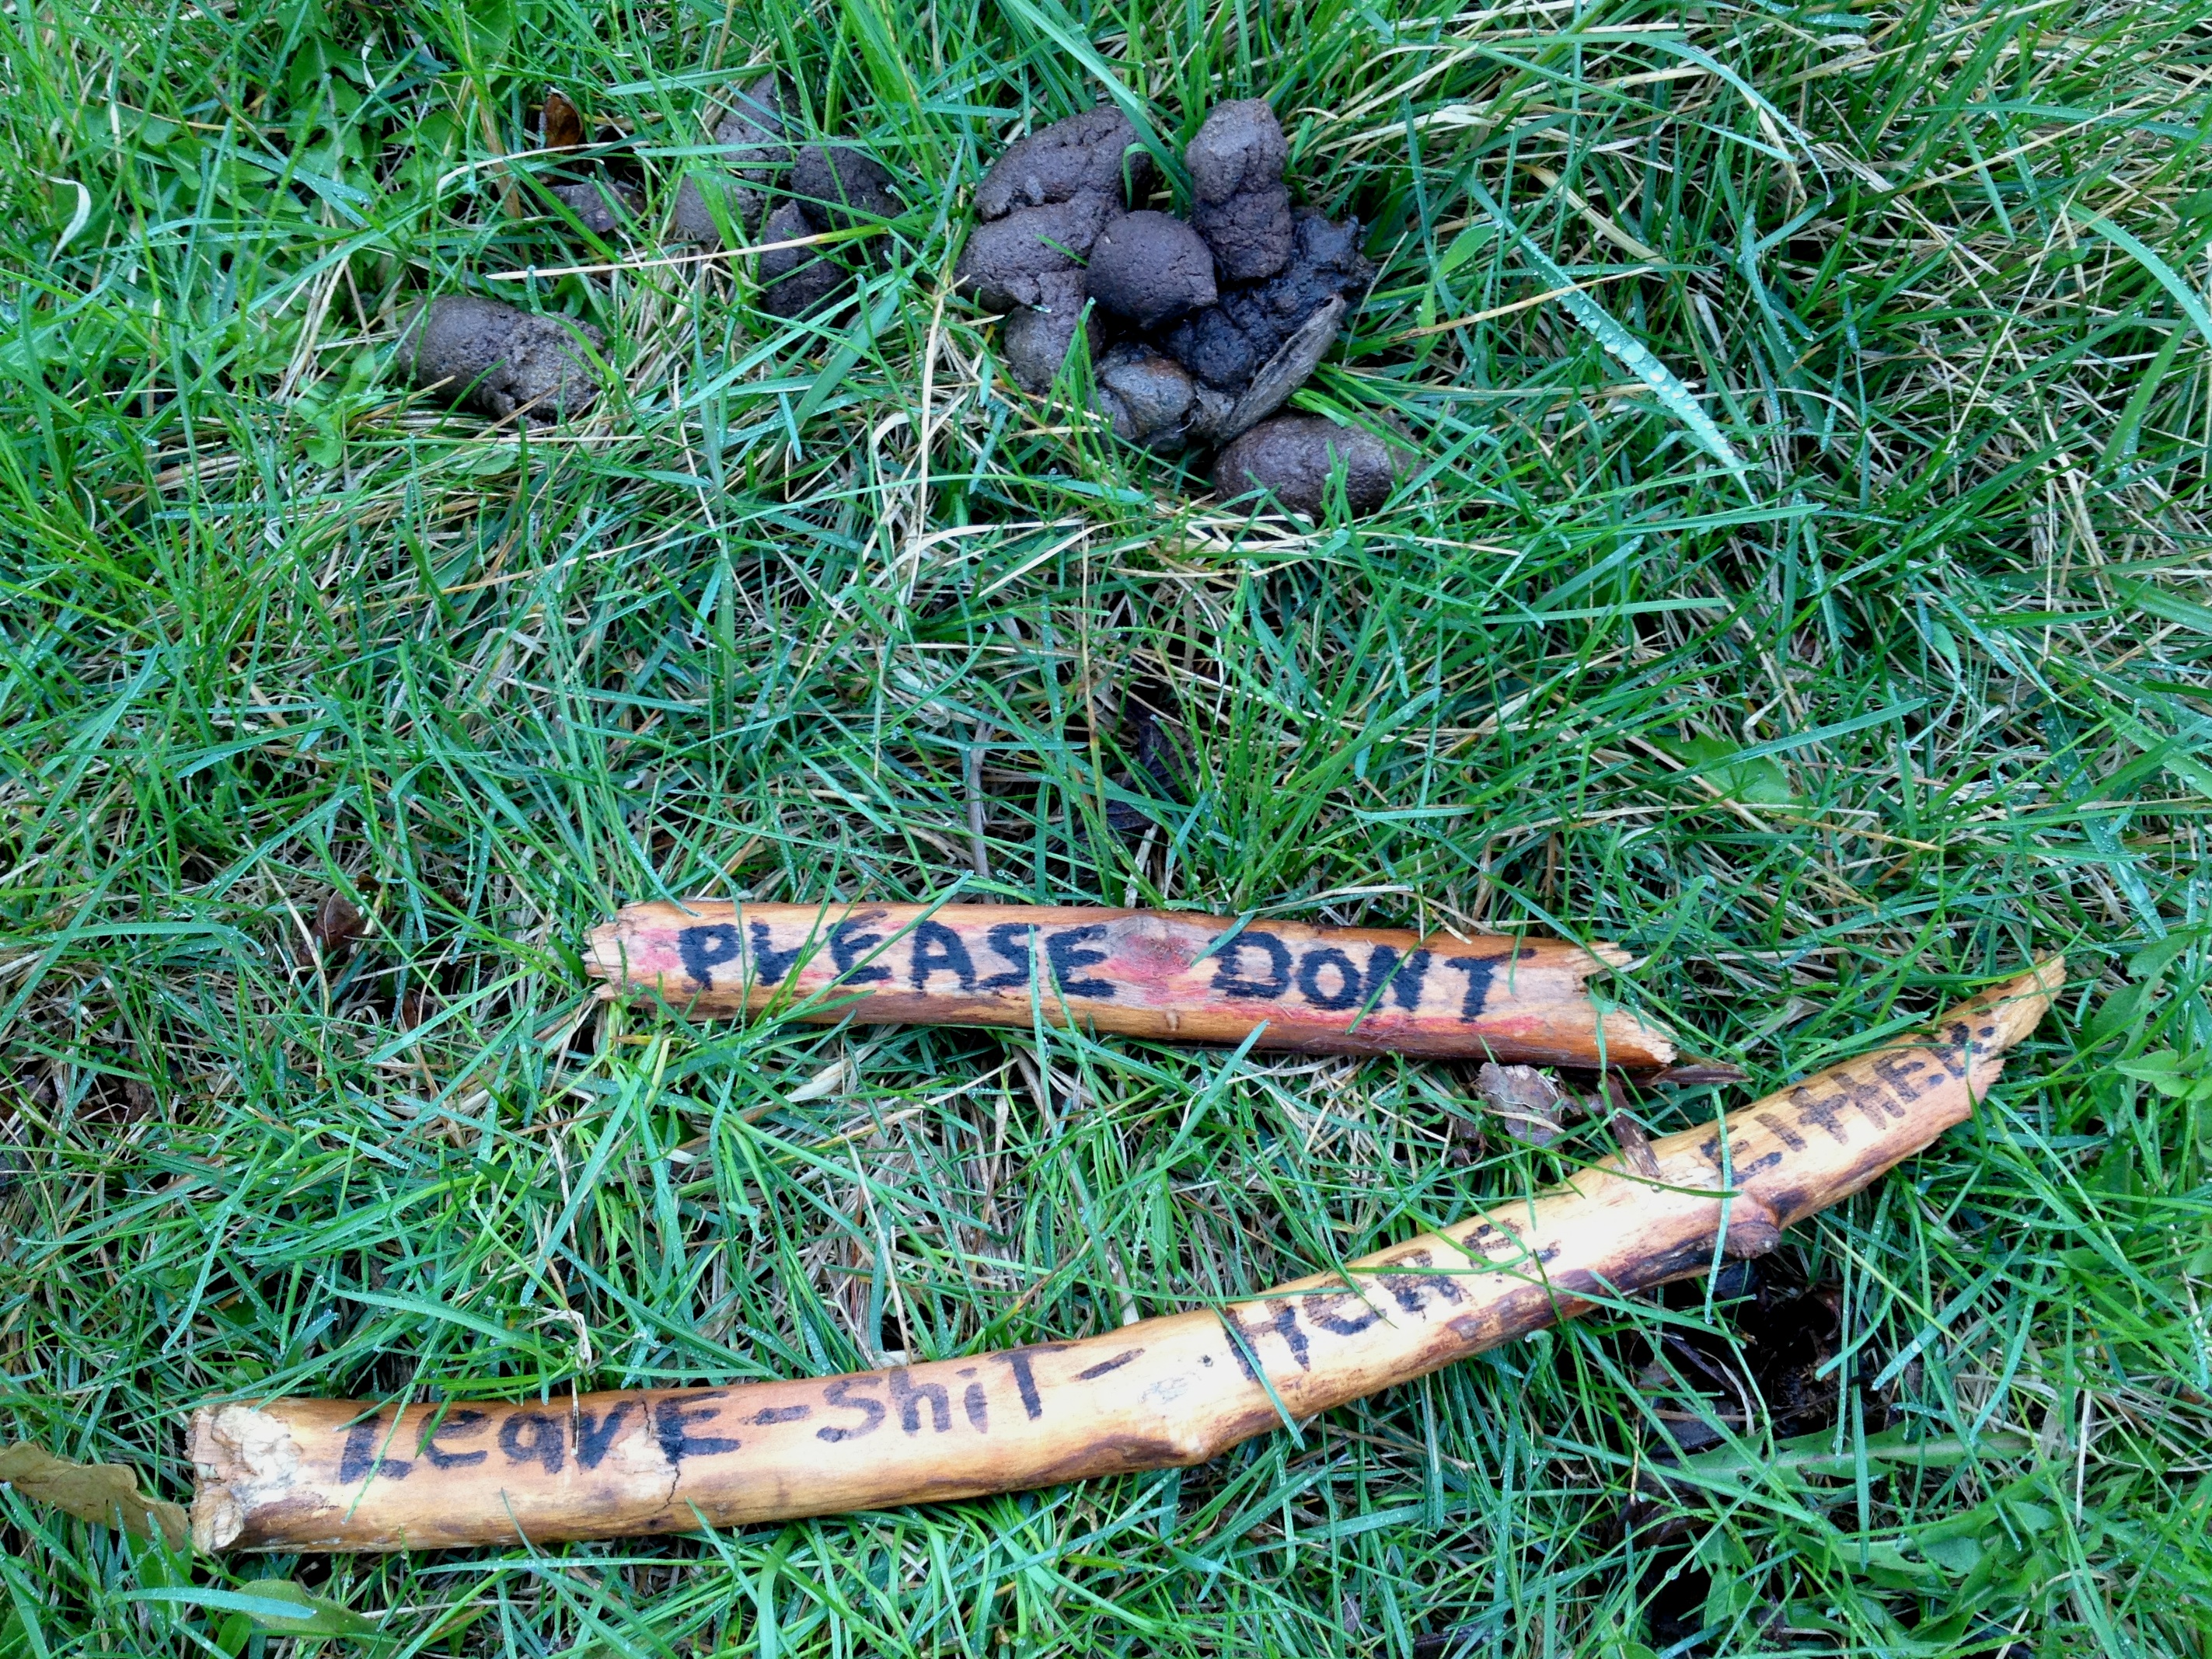
grass, lawn, sign, 2012366